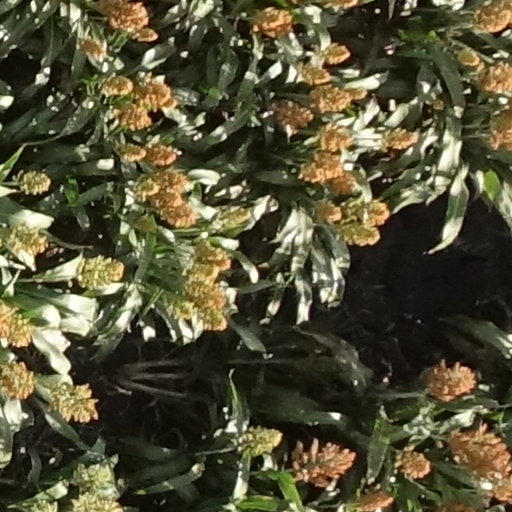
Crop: sorghum